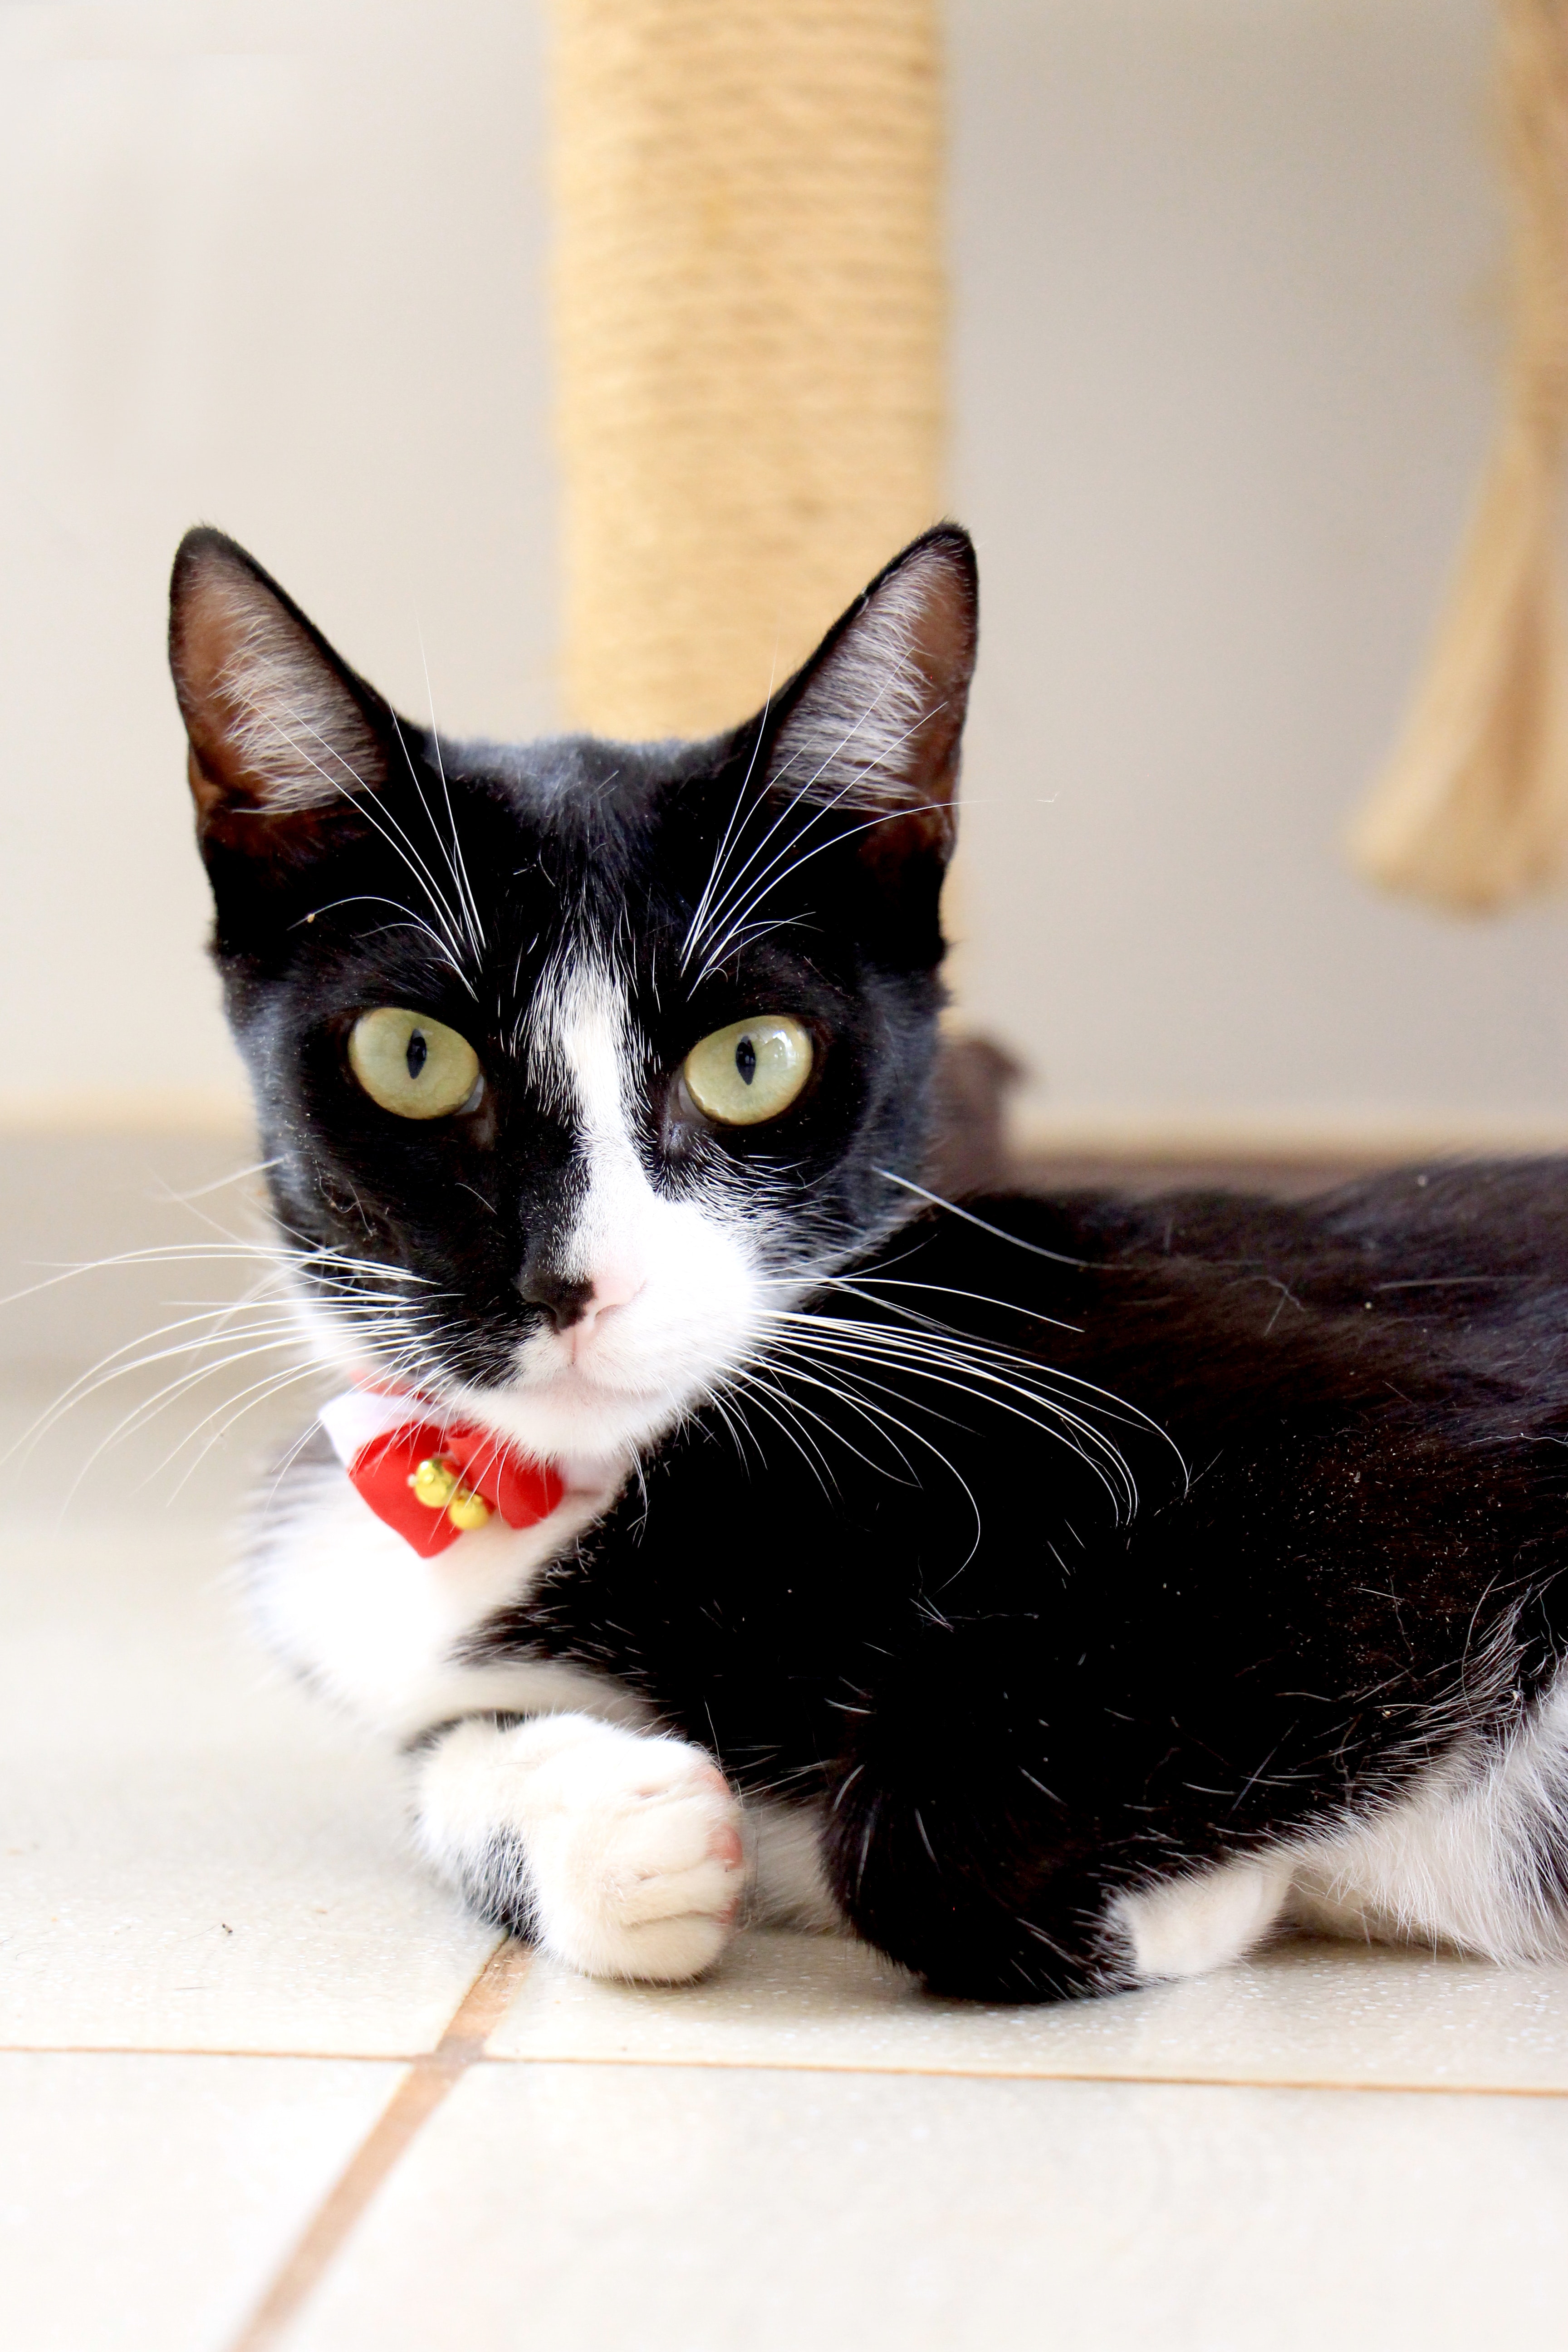
cat, small to medium sized cats, whiskers, felidae, black, kitten, domestic short haired cat, black cat, carnivore, eye, american shorthair, black and white, snout, american wirehair, european shorthair, fur, tabby cat, polydactyl cat, ear, asian